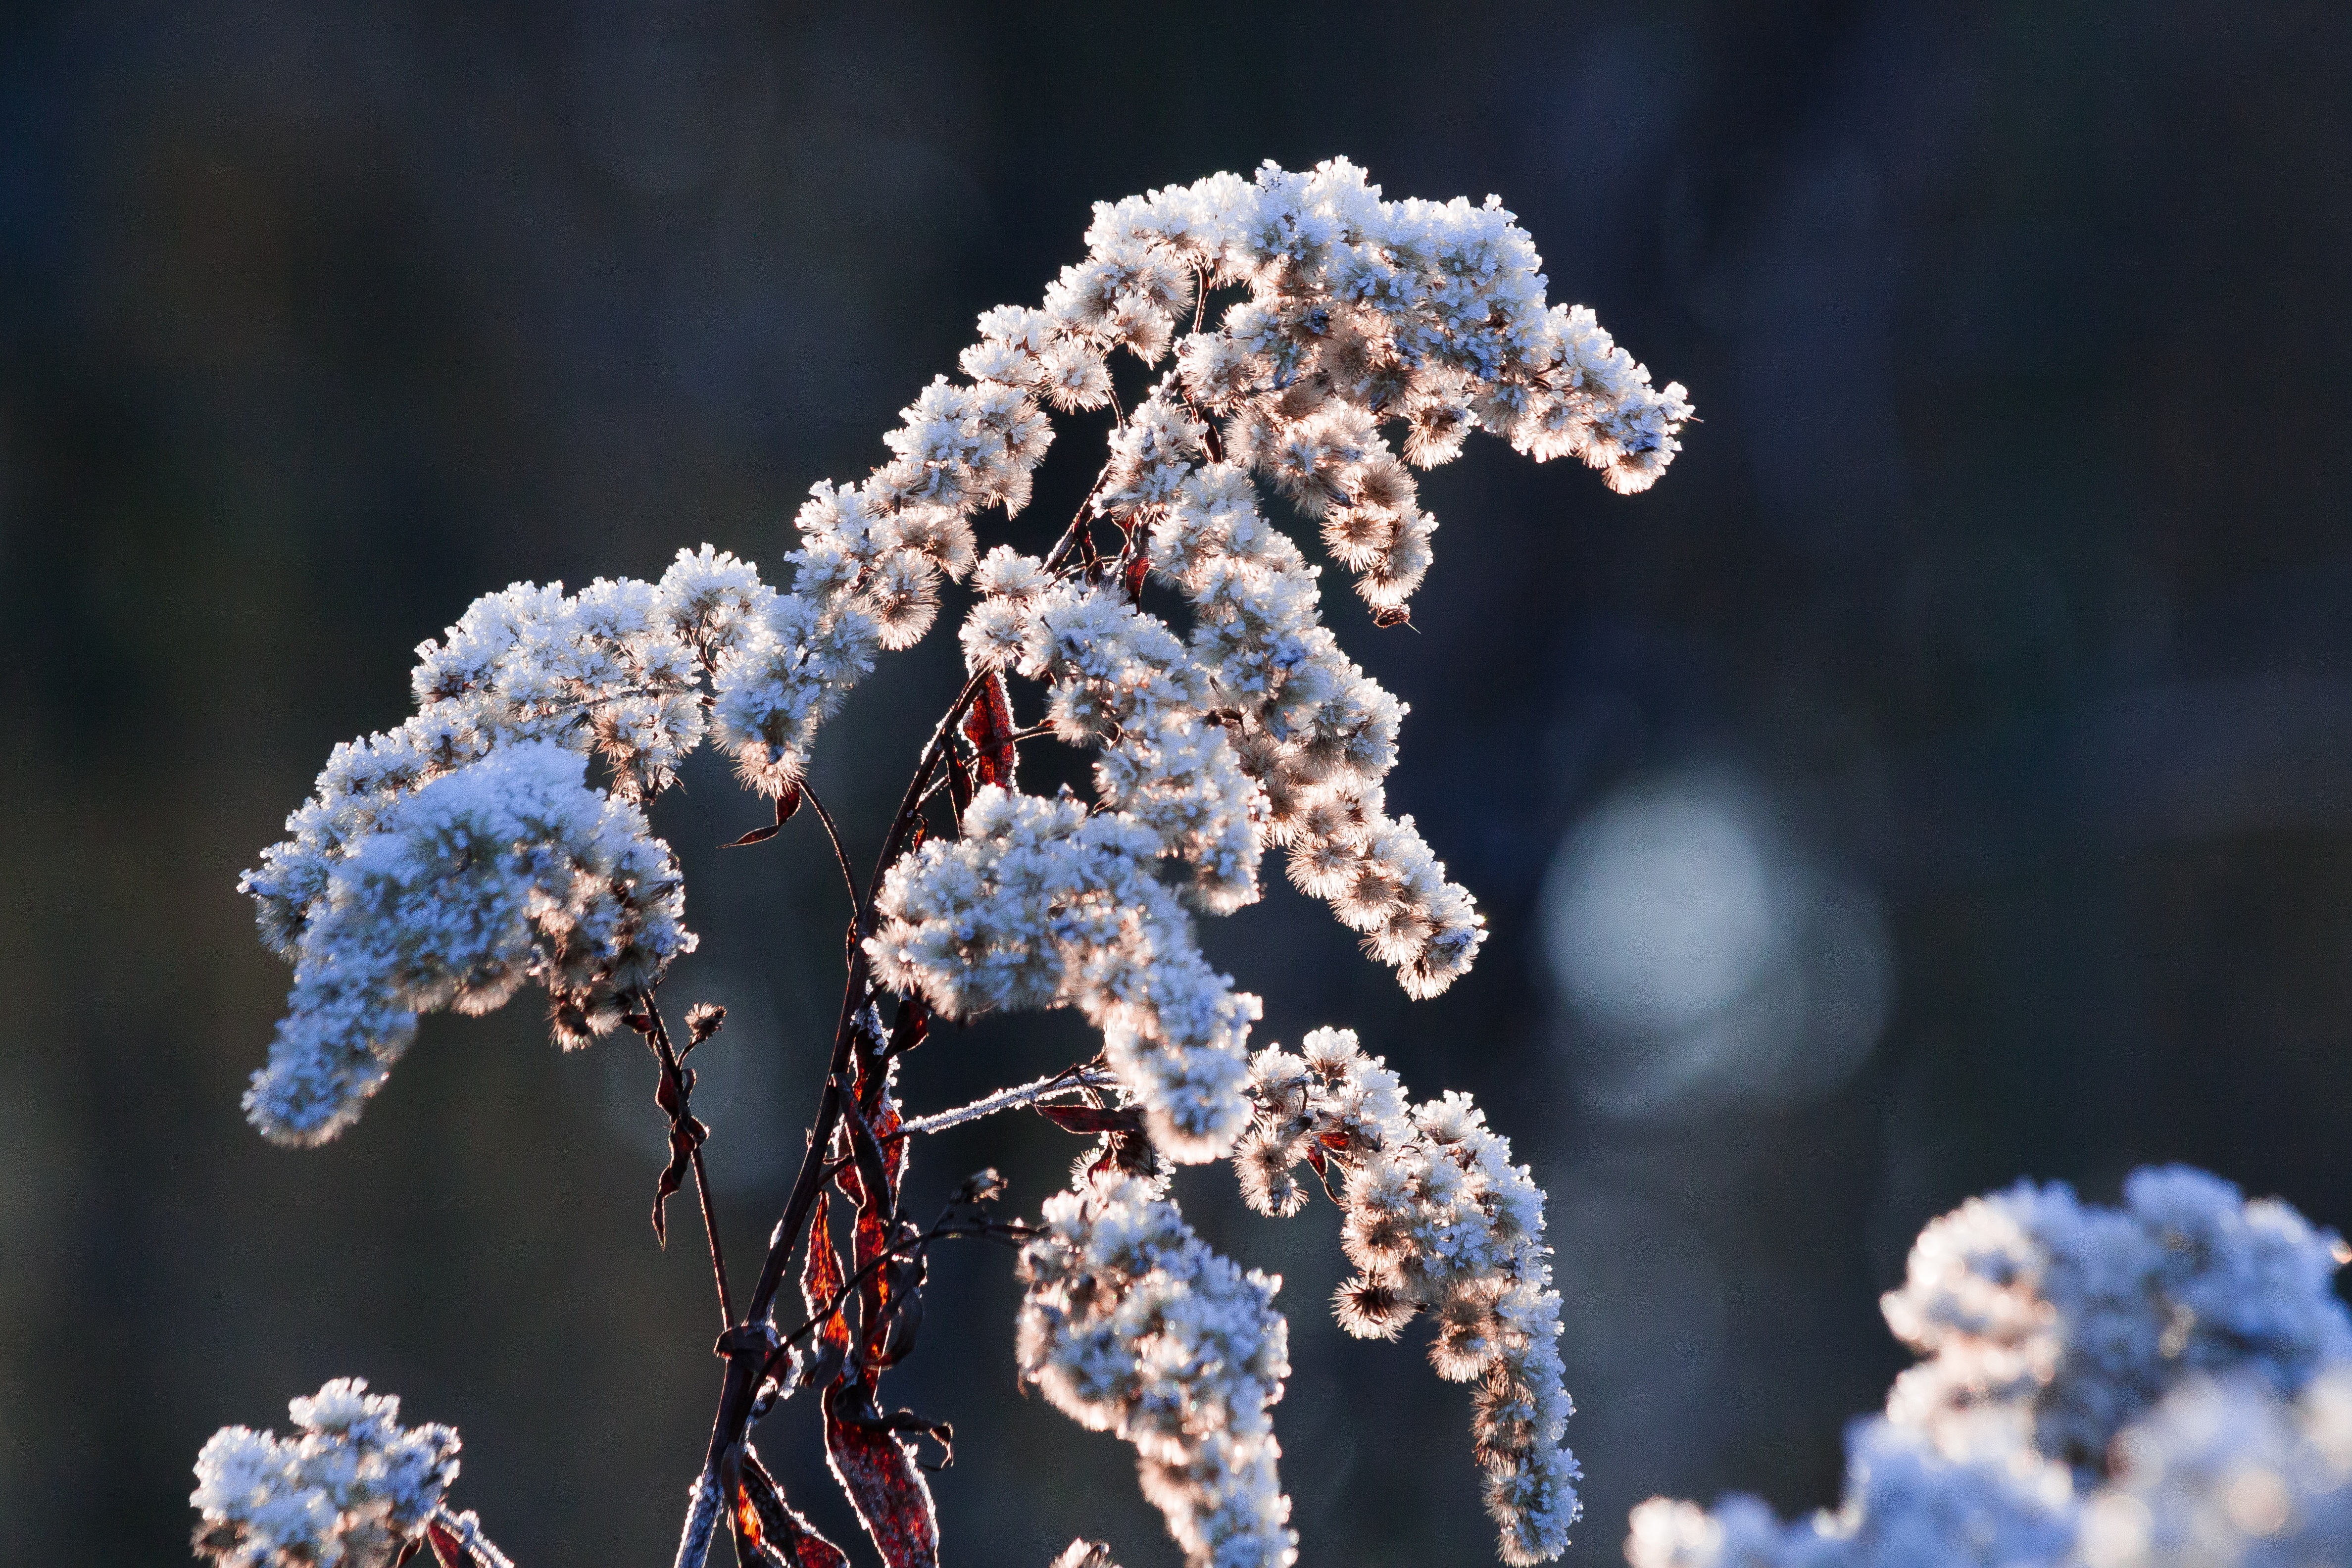
tree, nature, grass, branch, blossom, snow, winter, plant, frost, ice, spring, macro, frozen, blue, twig, ice crystal, close up, time of year, hoarfrost, freezing, macro photography, solidago canadensis, computer wallpaper